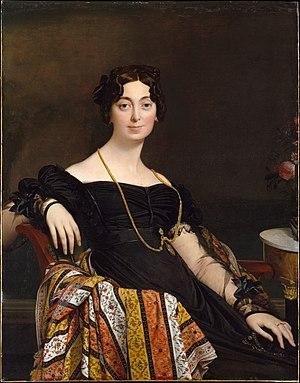
Le portrait de madame de Verninac est un tableau peint par Jacques-Louis David en 1799. Contemporain des Sabines, il représente madame Raymond de Verninac née Henriette Delacroix sœur du peintre Eugène Delacroix.